Magnet wire

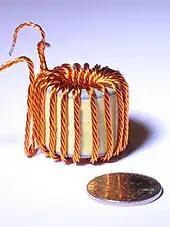
Stranded copper Litz wire is used for certain high-frequency transformers to minimize the skin effect

A transformer is a device that transfers electrical energy from one circuit to another through its coils (windings). The properties needed for motor windings are similar to those needed for transformers, but with the additional requirement to withstand mechanical vibration and centrifugal forces at operating temperatures.